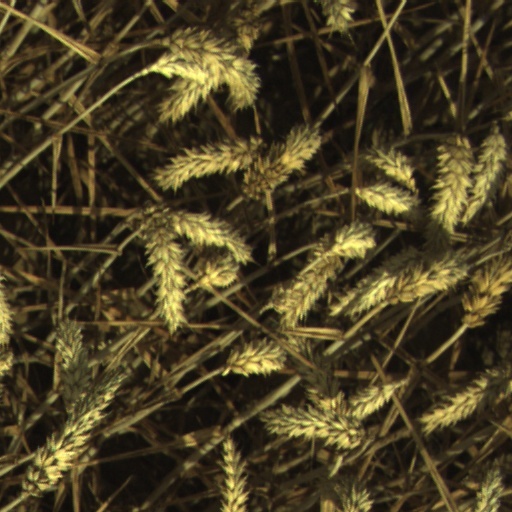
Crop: wheat